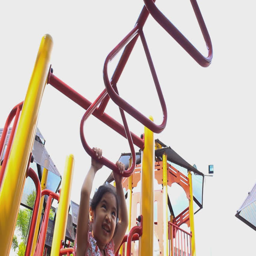
children play on the playground